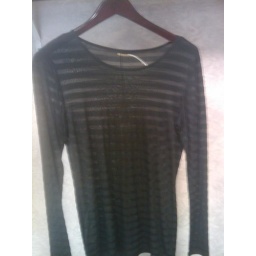
in brown and black